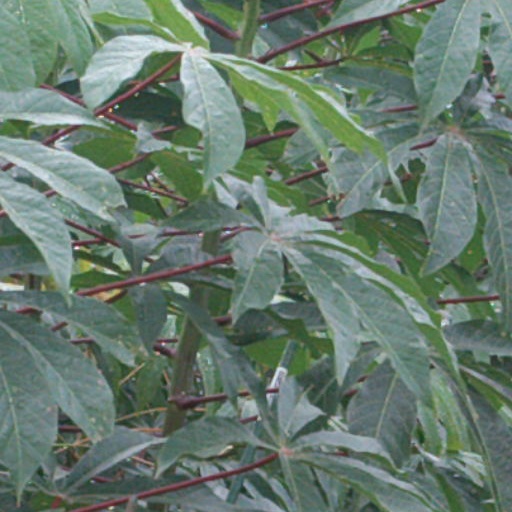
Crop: cassava